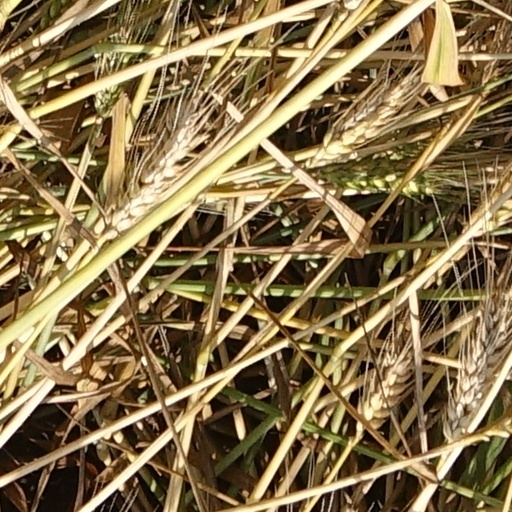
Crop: wheat